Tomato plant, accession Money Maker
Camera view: vertical (180 deg); turntable rotation: 210 degrees
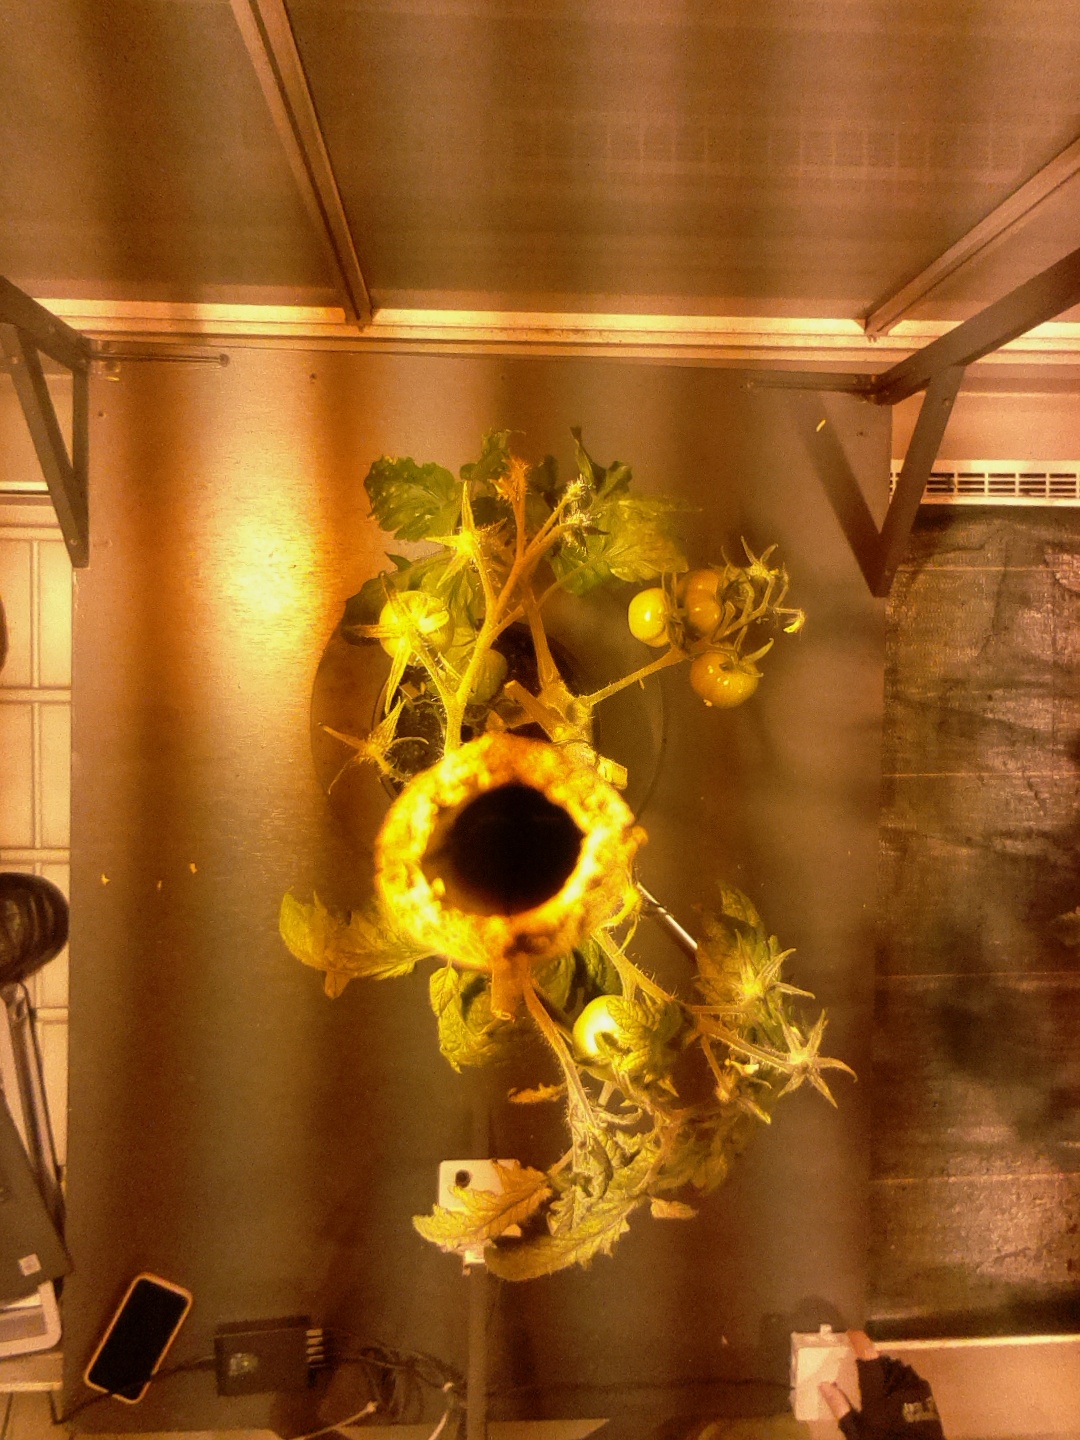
BBCH growth stage 76: 60%-70% of final fruit size